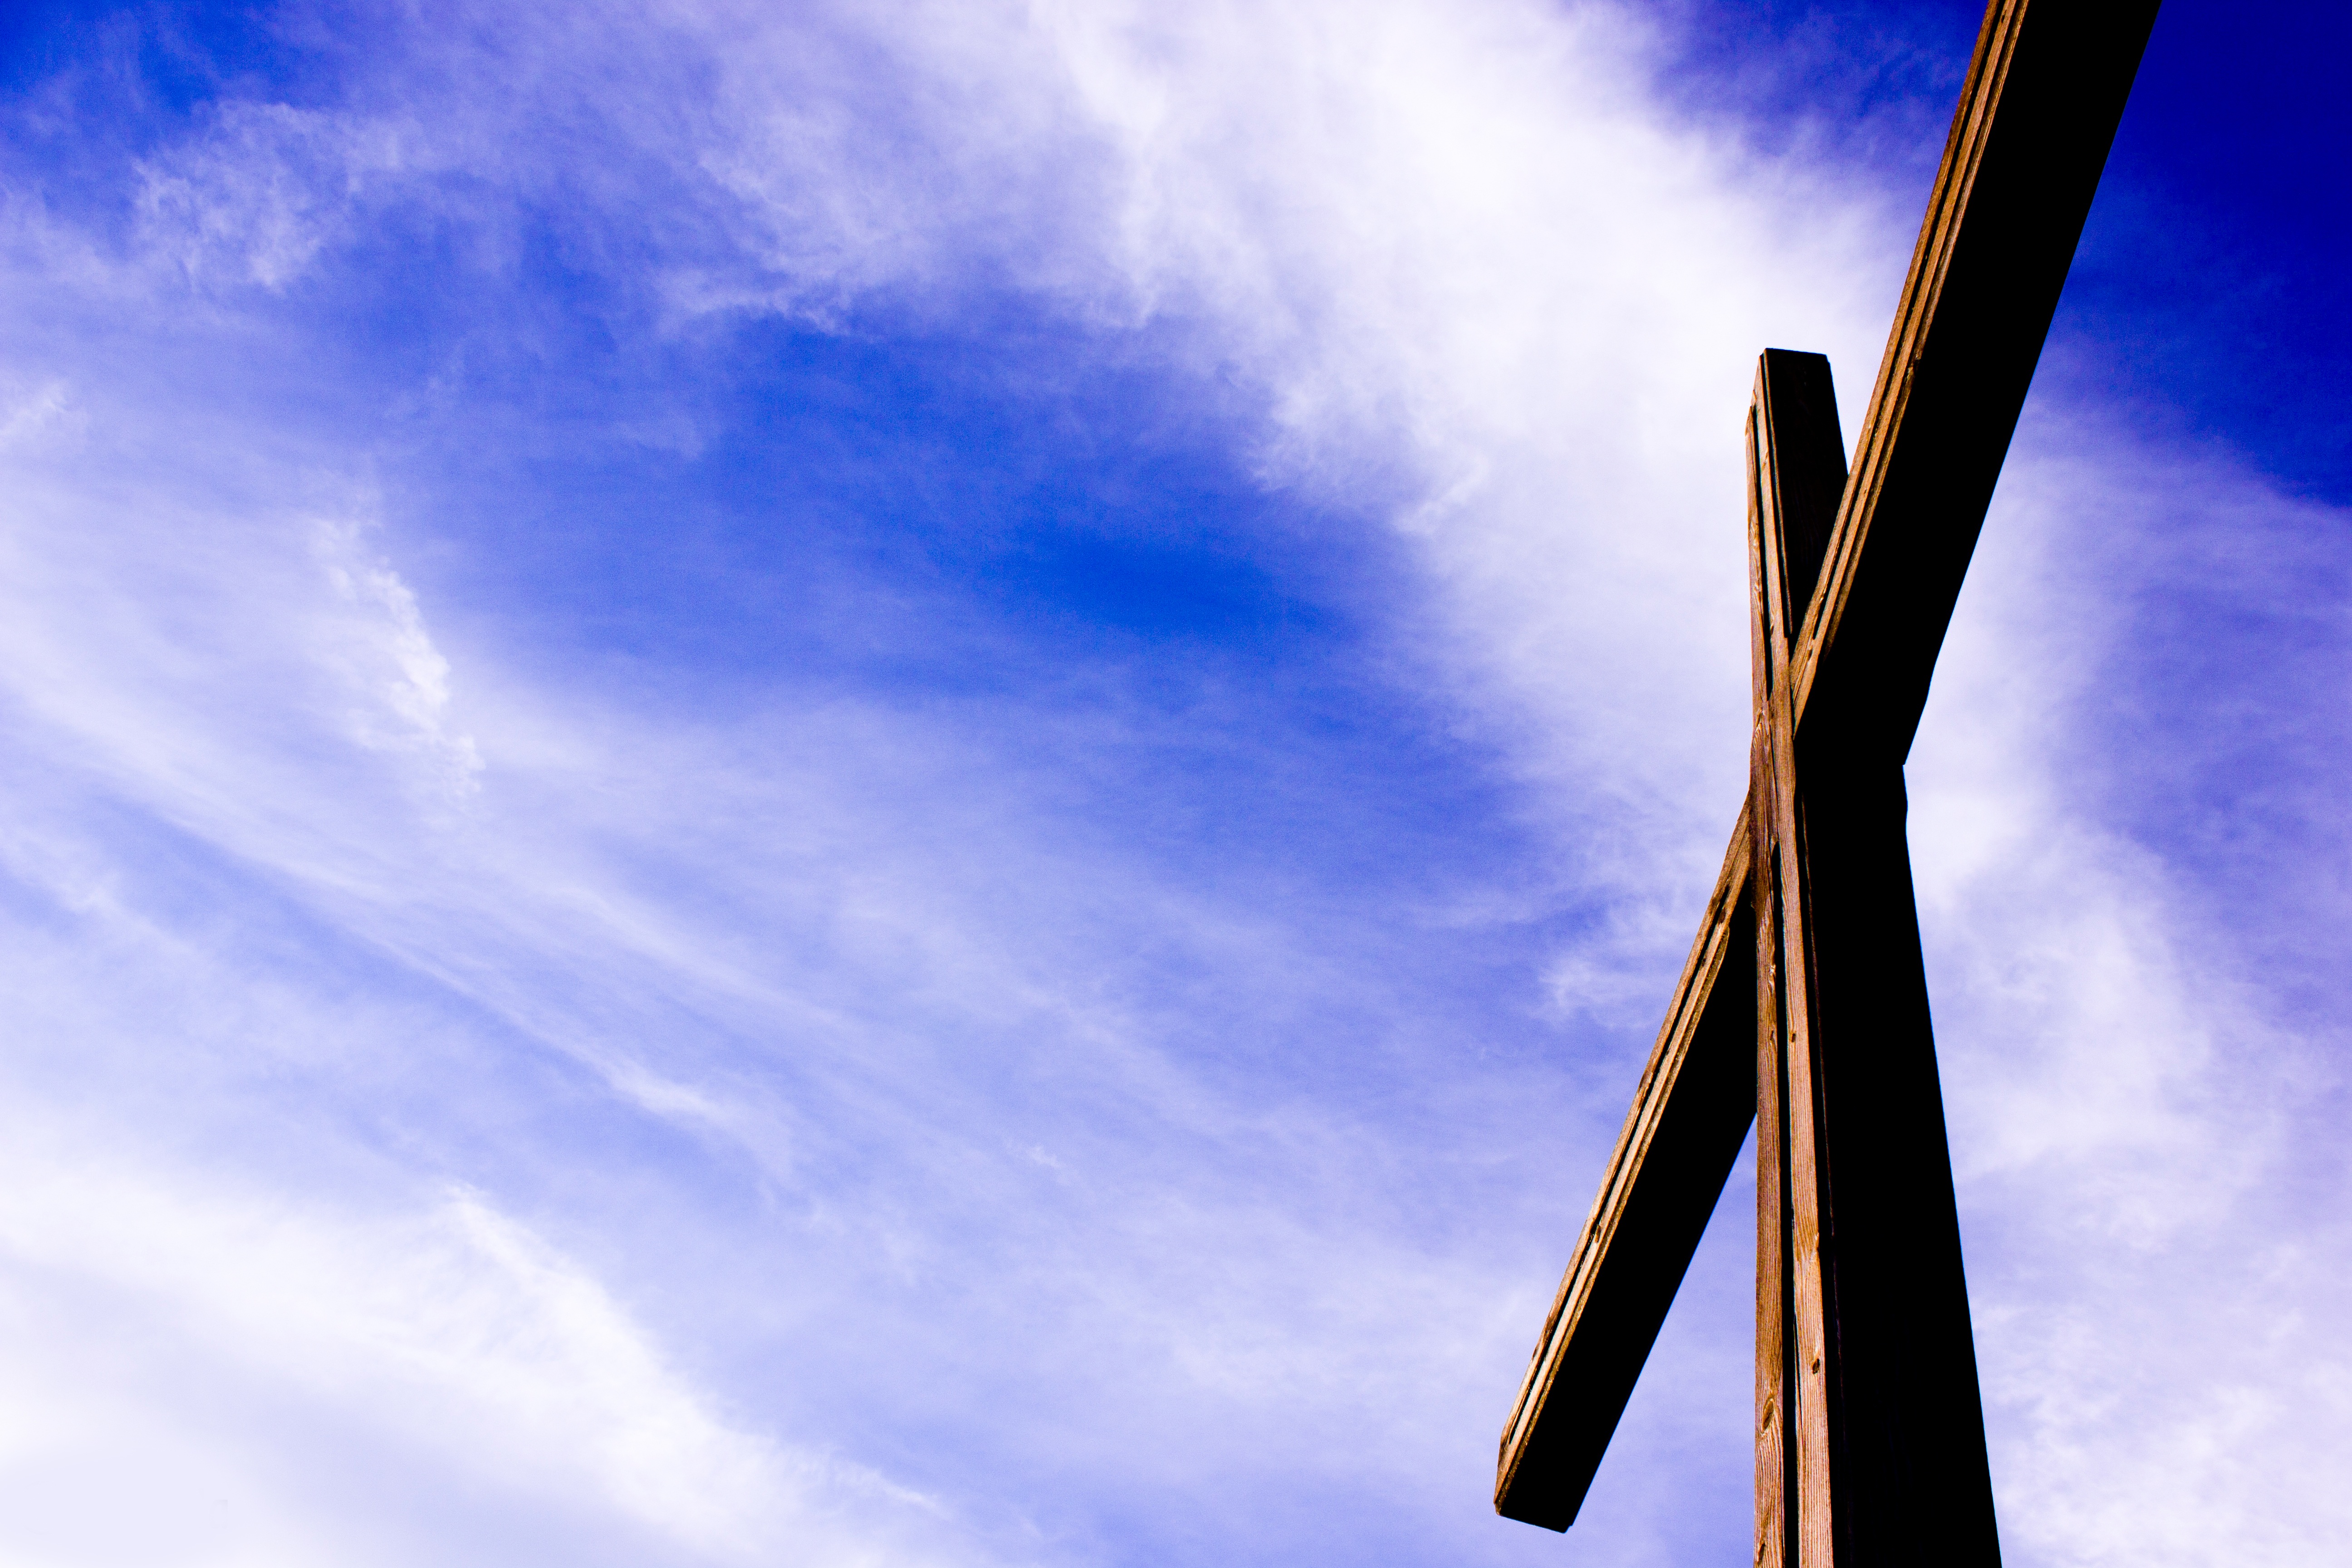
horizon, cloud, sky, hiking, sunlight, wind, atmosphere, dusk, evening, line, reflection, blue, mountains, summit cross, meteorological phenomenon, atmosphere of earth